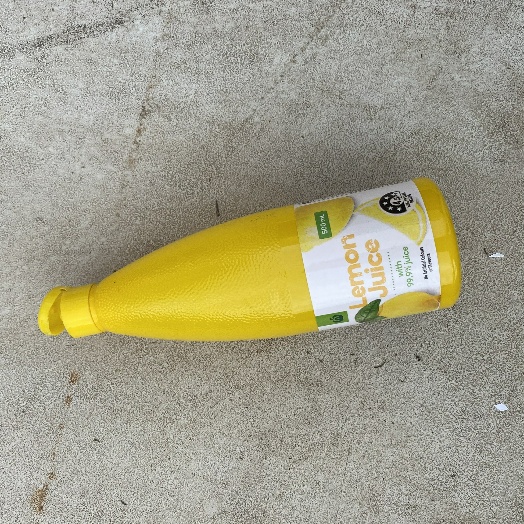
Label: Plastic